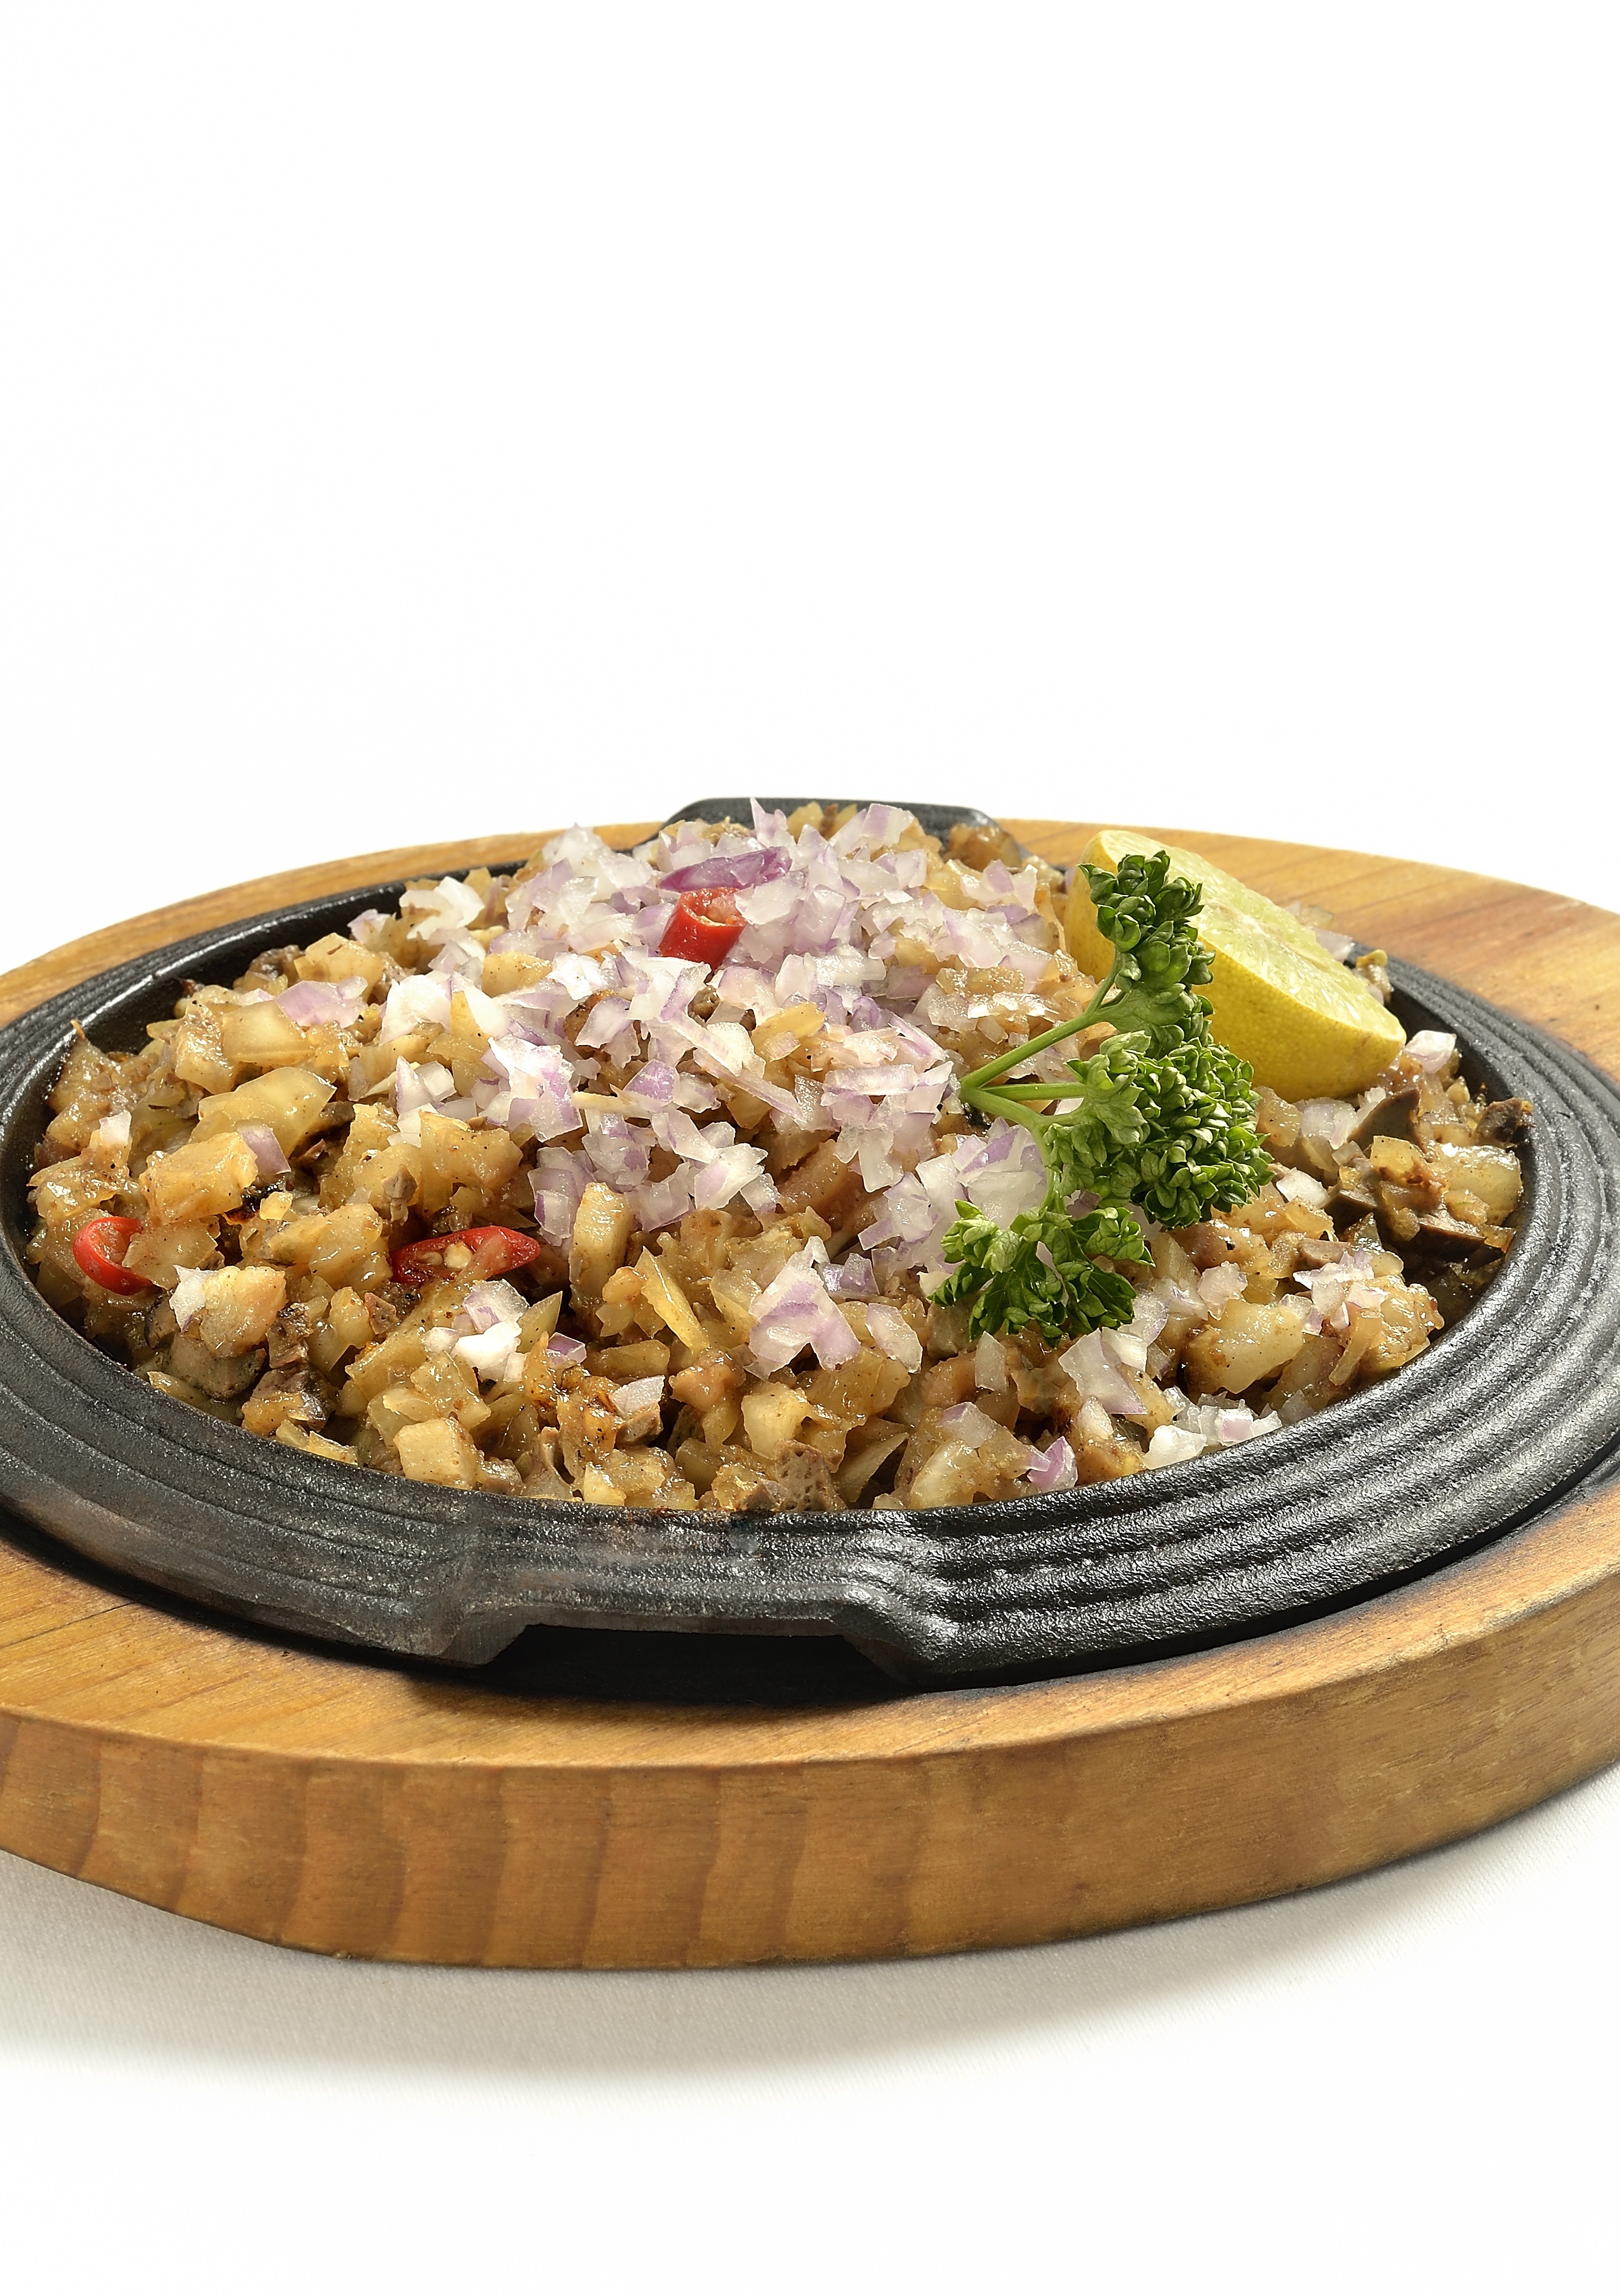
chopped, dish, food, produce, meat, pork, cuisine, cut, deep, exotic, pata, philippines, vegetarian food, crispy, plates, knuckle, philippino, sisig